Muki Betser

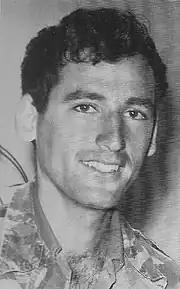
Betser in 1968

Moshe "Muki" Betser (born 14 October 1945) is a retired Israel Defense Forces colonel who served from 1964 to 1986. Considered "one of Israel’s legendary commandoes", while Betser was deputy commander of Sayeret Matkal he helped plan and was the commander of the break-in teams during Israel's Operation Entebbe. He was also involved in the 1973 Israeli raid on Lebanon and the failed hostage rescue operation during the Ma'alot massacre.